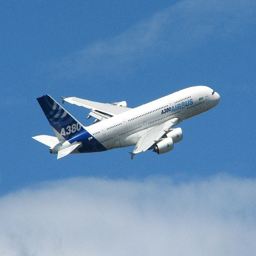
A airplane that is flying in the sky.
This is a picture of a aircraft in the air
A very big commercial plane flying in the sky.
A plane flying through a cloudy blue sky
The A380 Air Bus ascends into the clouds.